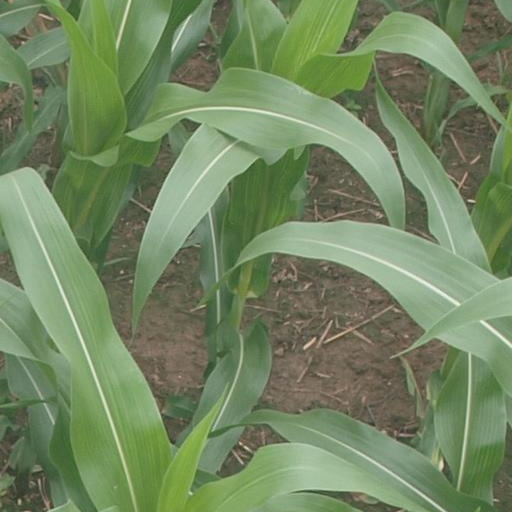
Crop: maize; corn